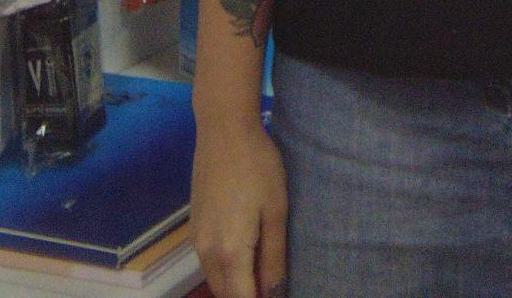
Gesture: no_gesture